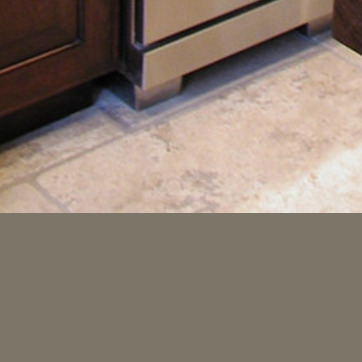
Material: tile